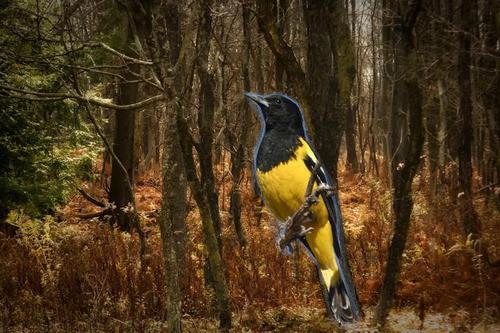
Bird species: Scott_Oriole
Bird type: landbird
Background: land